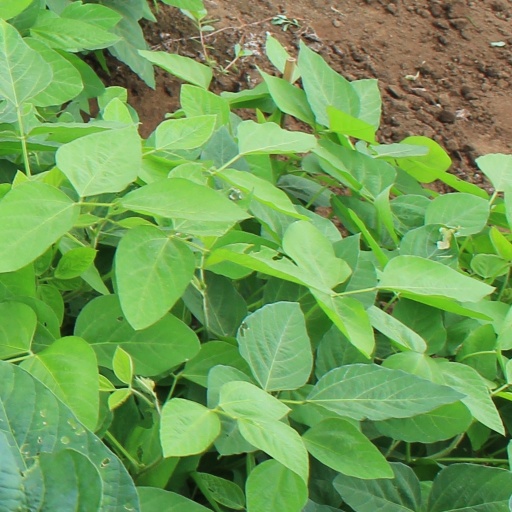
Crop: soybean